Conservation and restoration of film

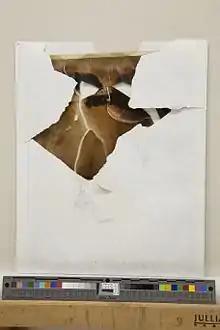
Deterioration of a cellulose nitrate negative that has adhered to its enclosure and degenerating

While considered "safety film" as it produces less hazards than nitrate, cellulose acetate still faces stability issues. The deterioration of acetate is autocatalytic just like nitrate: once the deterioration process starts, the degradation products induce further deterioration. If not properly cared for and preserved, cellulose acetate will become acidic, and face many of the same issues that nitrate faces. Deteriorated acetate can also emit a noticeable odor, and can cause the same skin, eye, and respiratory irritations as nitrate does, in addition to dizziness and lightheadedness.